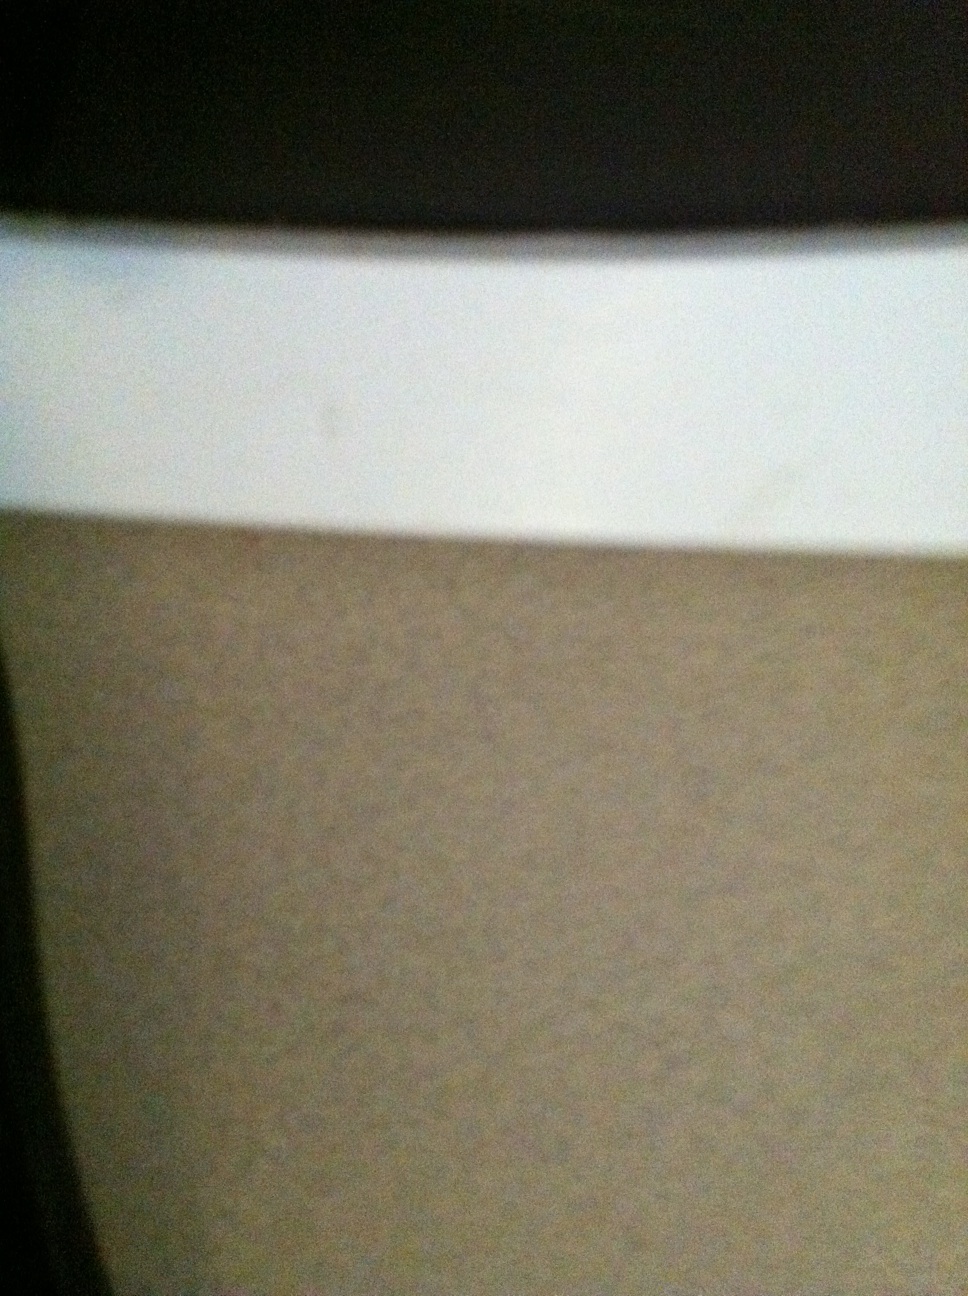Question: Where is the TV button on this remote?
Answer: unanswerable